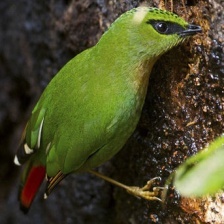
Species: FIRE TAILLED MYZORNIS
Scientific name: MYZORNIS PYRRHOURA